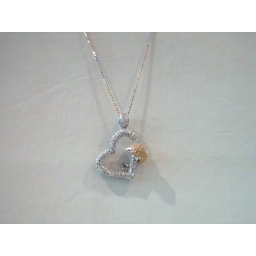
white and gold cz stones all silver 925 in stock